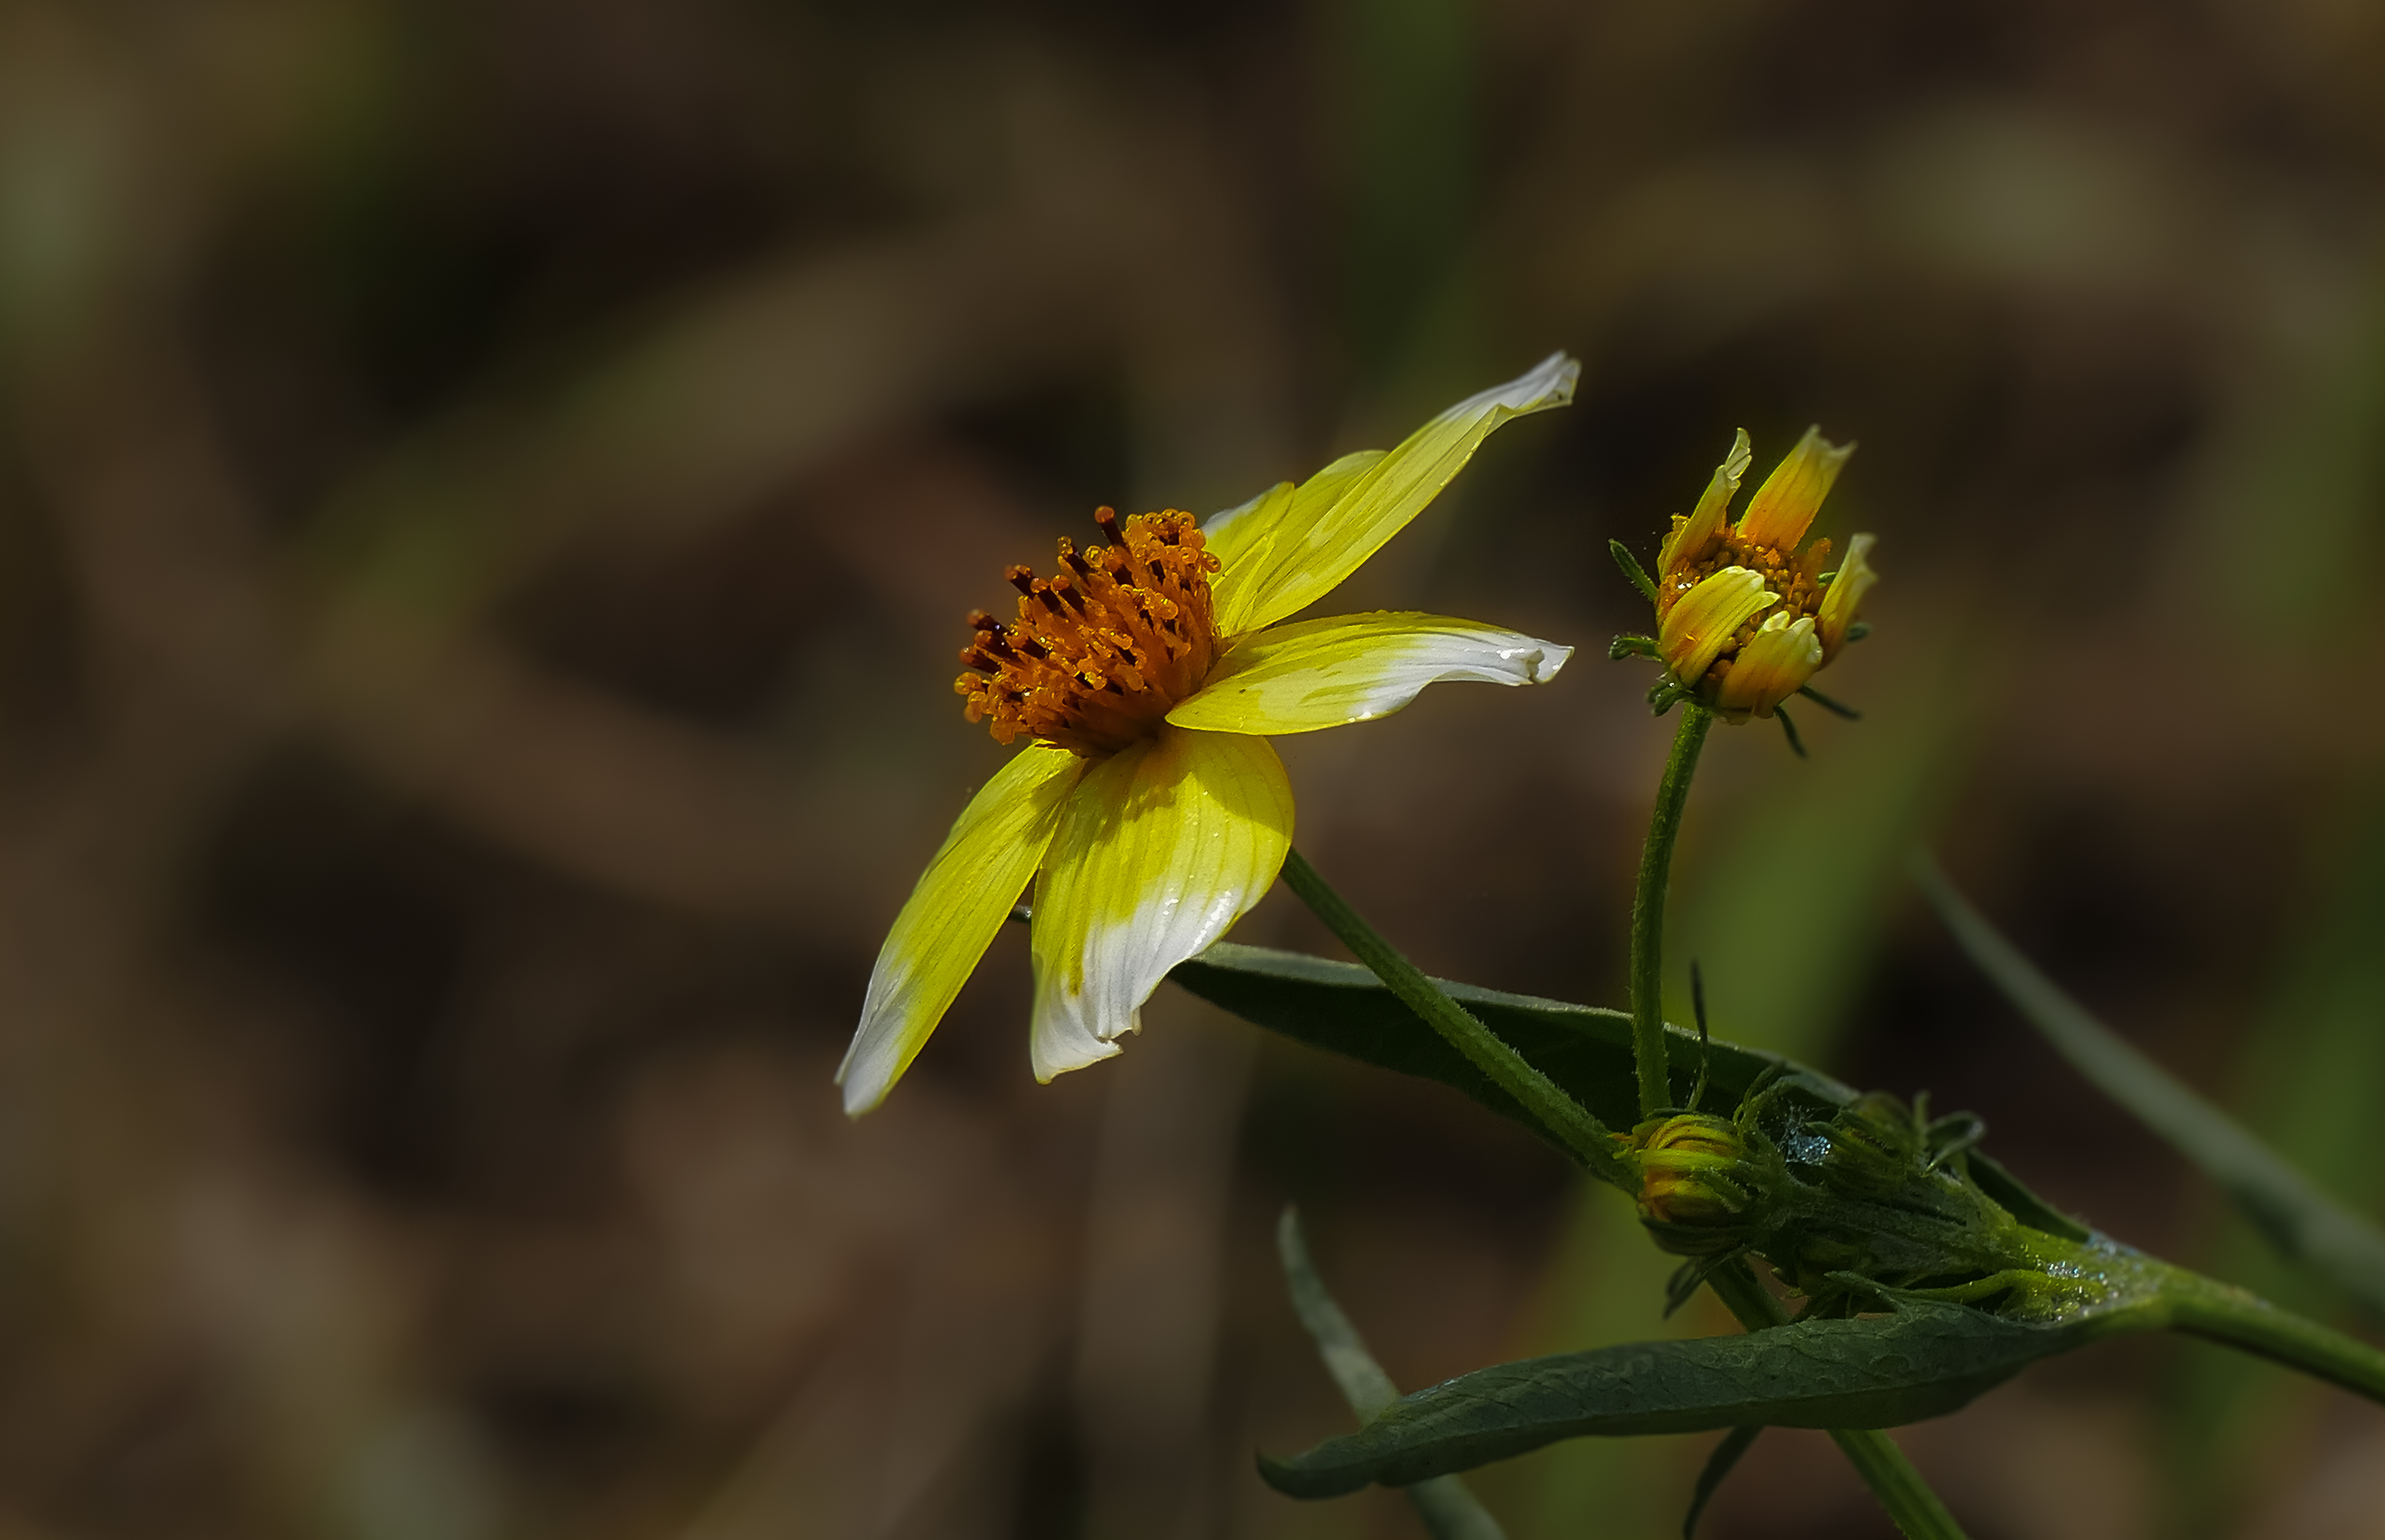
nature, blossom, plant, photography, flower, petal, green, insect, macro, botany, yellow, flora, fauna, wildflower, flowers, close up, naturaleza, flores, lumixfz1000, fz1000, nectar, ggl1, xovesphoto, panasoniclumixfz1000, macro photography, flowering plant, daisy family, plant stem, land plant